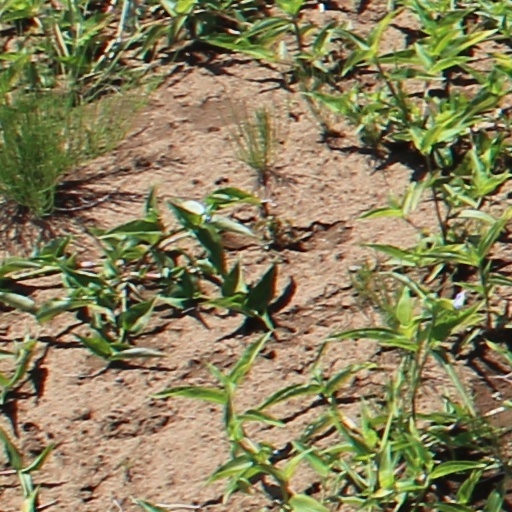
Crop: wheat